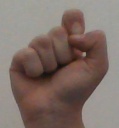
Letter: fa